2022 Peel Region municipal elections

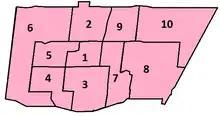
Map of Brampton's wards

These members are elected via double direct election, serving both on Brampton City council and Peel Regional council.